Oculudentavis

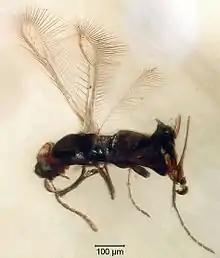
"Myanmymar aresconoides"

The have provided a wealth of fossil flora (including mosses and bamboo-like monocots), arthropods (among many others pisaurid spiders, onychophorans, dyspnoid harvestmen, and coccoid scale insects), and a number of vertebrates (including well-preserved three-dimensional anatomy of skeletons and feathers), that the paleoecology of the earliest Cenomanian environment has been interpreted in detail. The existence of the frog "Electrorana limoae" (the oldest record of frogs in amber), the snake "Xiaophis myanmarensi", lizard "Cretaceogekko burmae", an albanerpetontid and several enantiornitheans including "Elektorornis" and undescribed specimens, suggest a humid, warm, tropical forest ecosystem that contained at least some freshwater habitats. The presence of ammonites and marine ostracods suggest that some of the amber-bearing forests existed near the shore of a marine environment.